Perrig Quéméneur

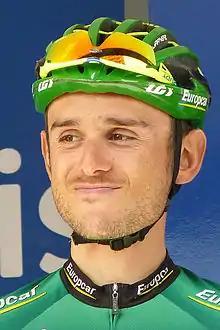
Quéméneur at the 2013 Four Days of Dunkirk

Perrig Quéméneur (born 26 April 1984 in Landerneau) is a French former road bicycle racer from Brittany, who rode professionally between 2008 and 2019, entirely for the team and its later iterations.